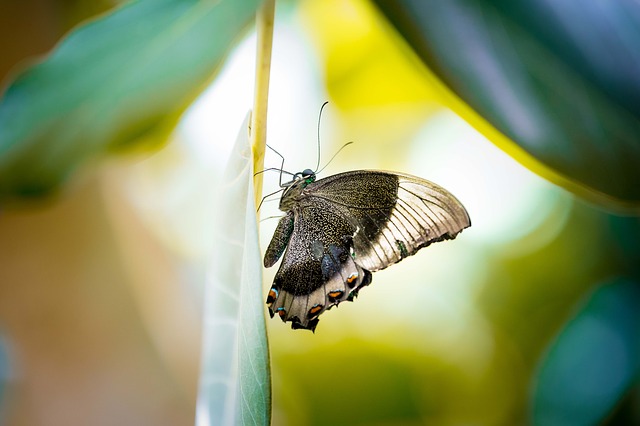
Label: farfalla